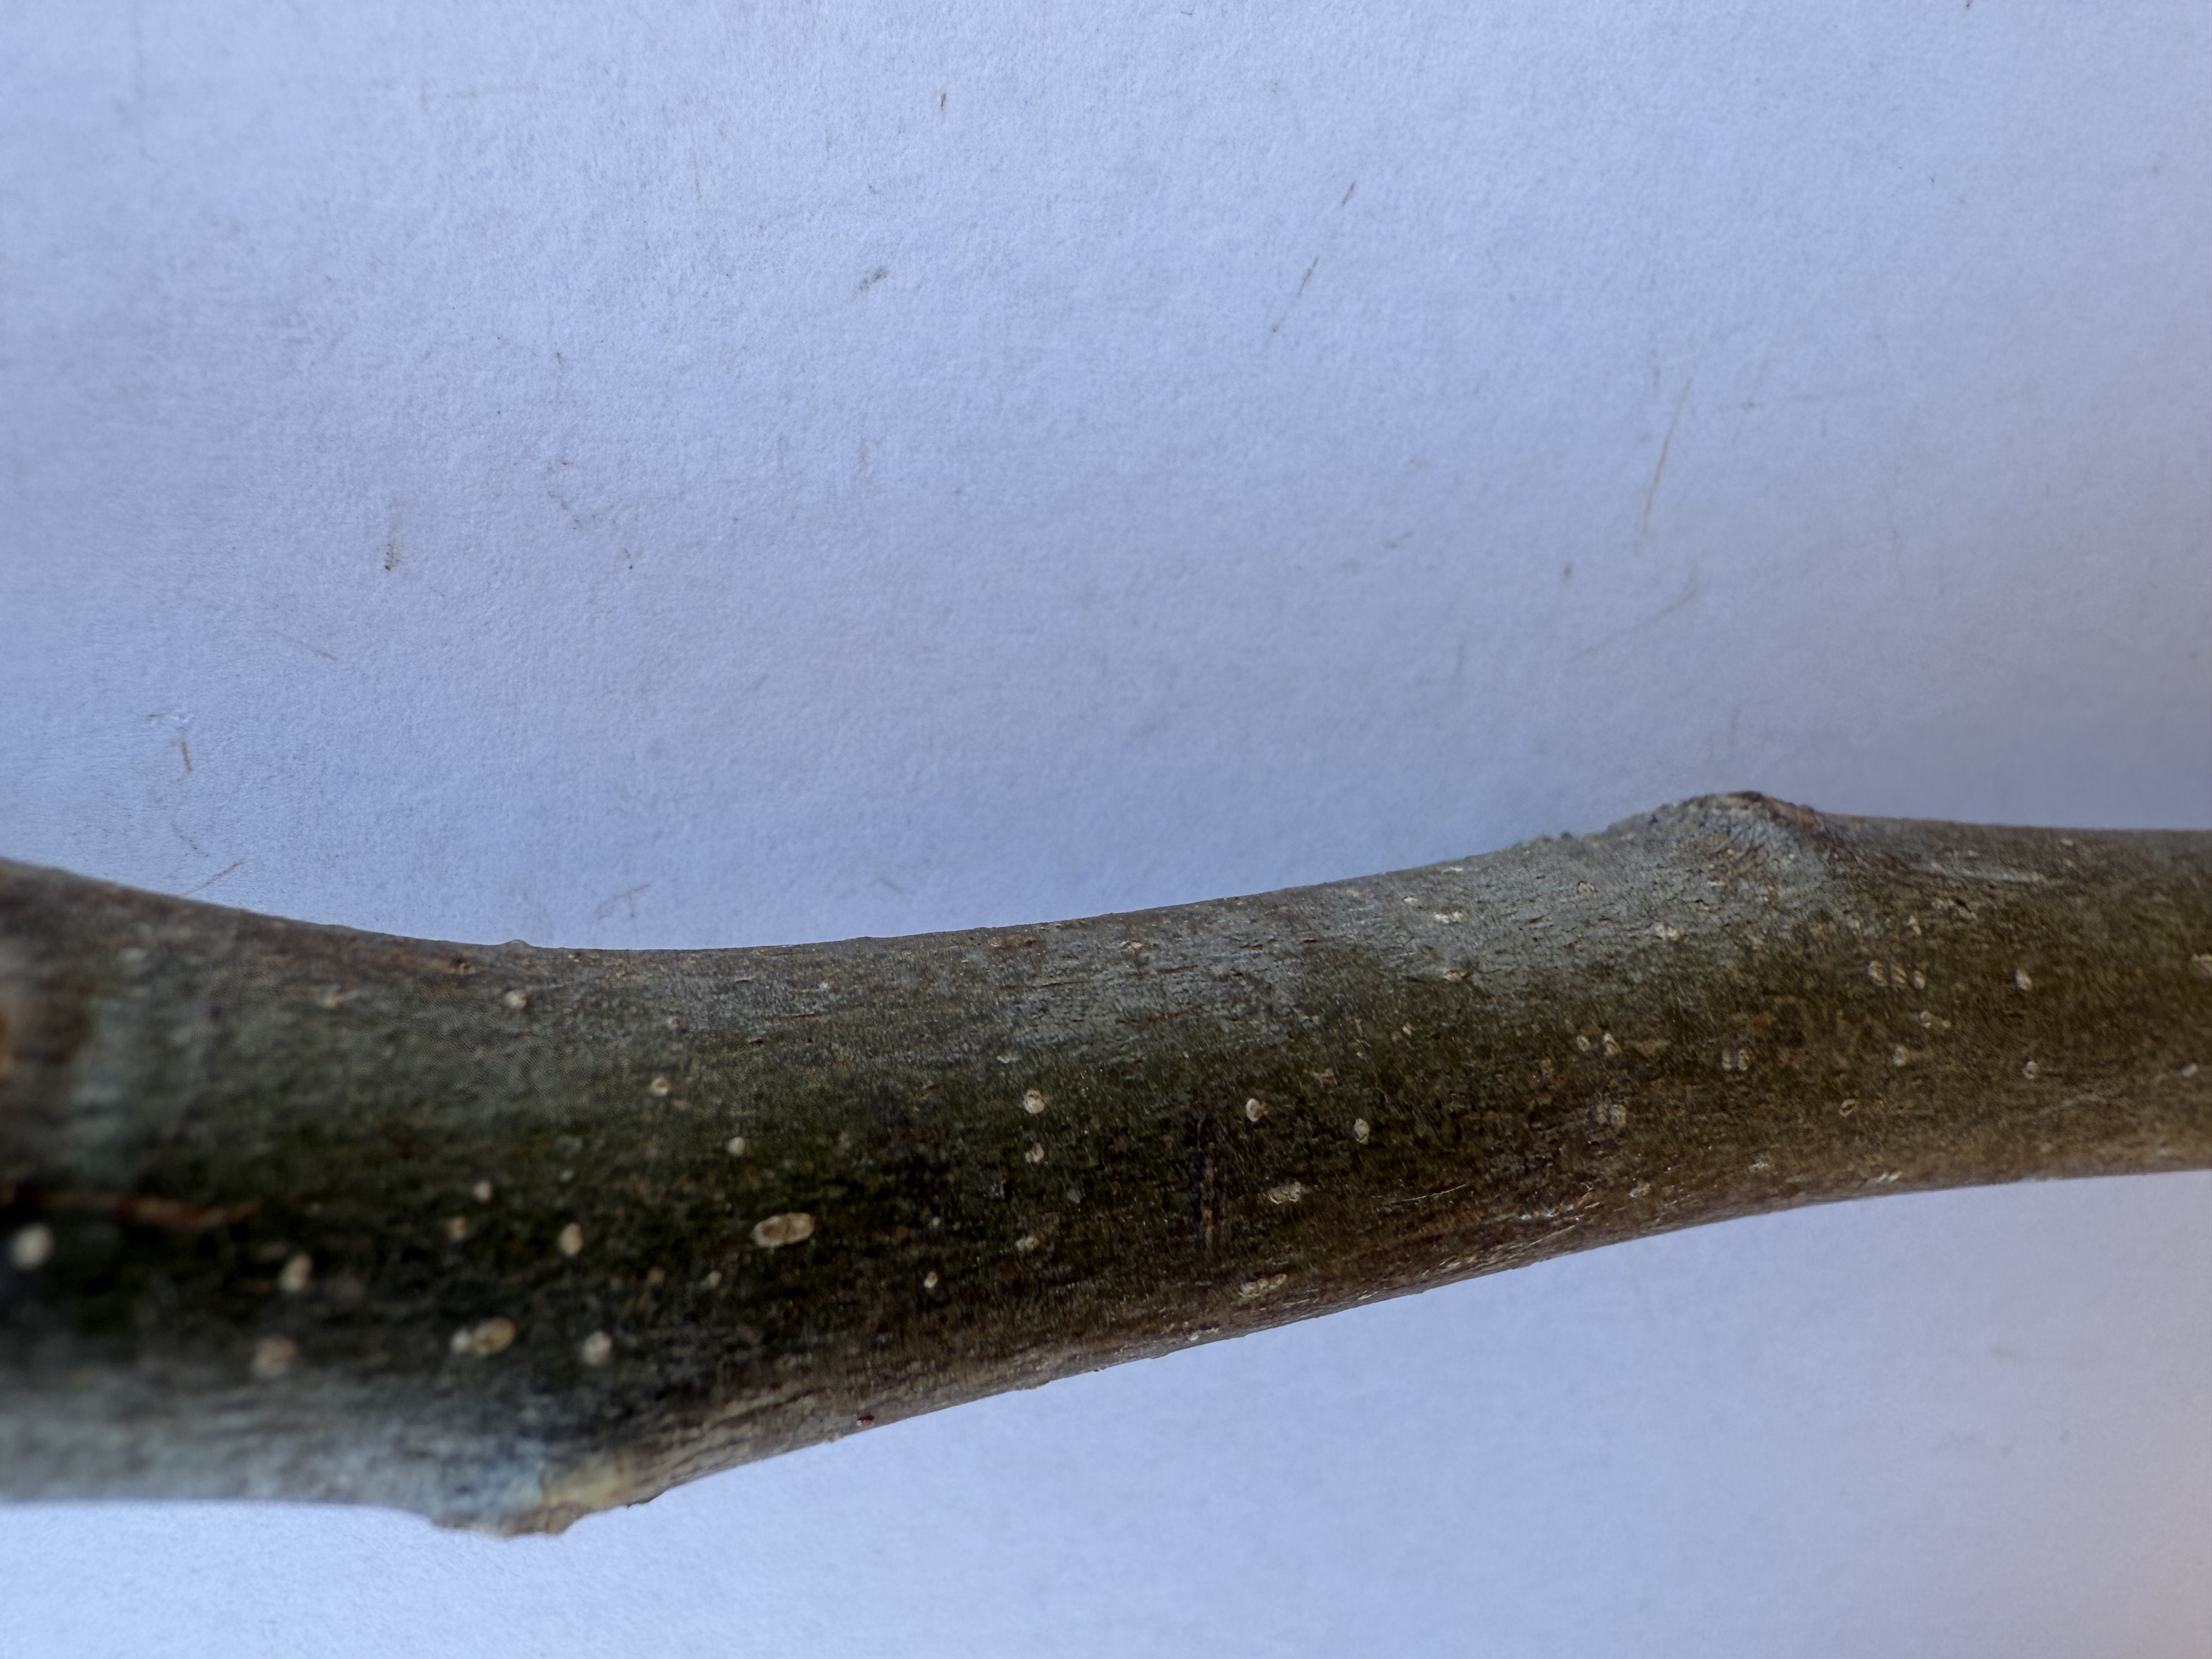
Variety: Bilecik Walnut